Kristi Mühling

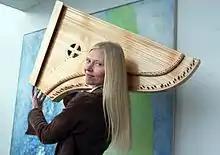
Kristi Mühling

Kristi Mühling (born 28 March 1971) is a professional Estonian chromatic kannel player who specialises mainly on classical and contemporary music. She has premiered numerous compositions for this instrument, both as a soloist and chamber musician. She is a member of regularly performing ensembles such as Resonabilis (founded in 2002) and Una Corda (founded in 2009). Kristi Mühling is also the founder of the chromatic kannel specialty at the Estonian Academy of Music and Theatre and has worked there since the establishment of the specialty in 2002.